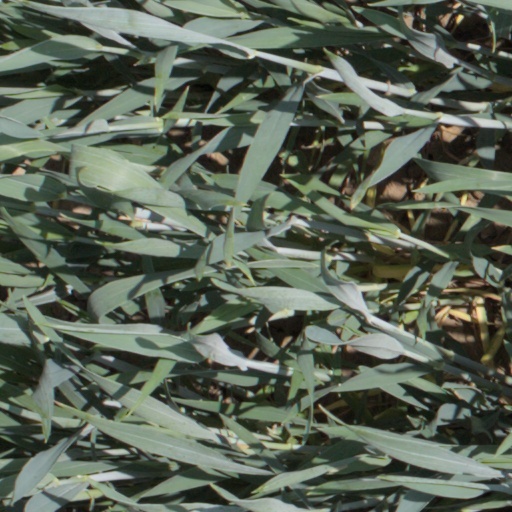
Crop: wheat